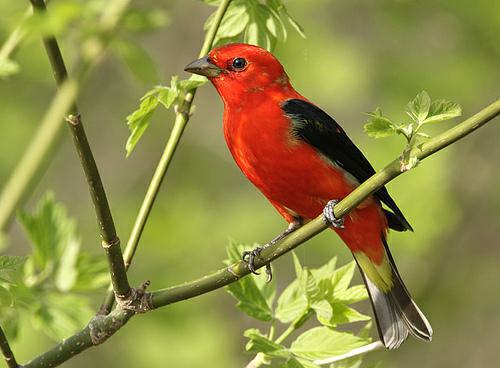
A photo of a scarlet tanager